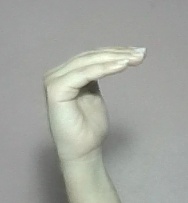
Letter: haa